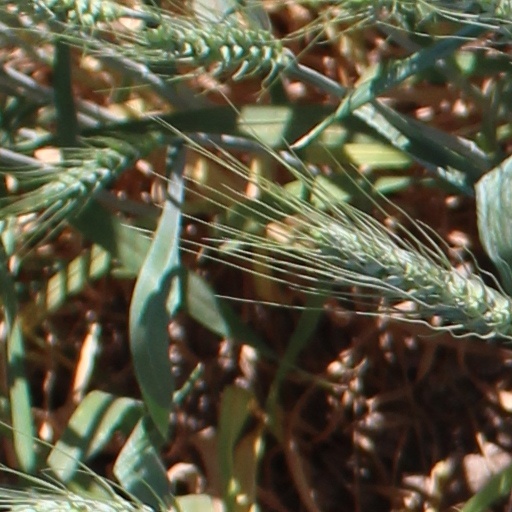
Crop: wheat